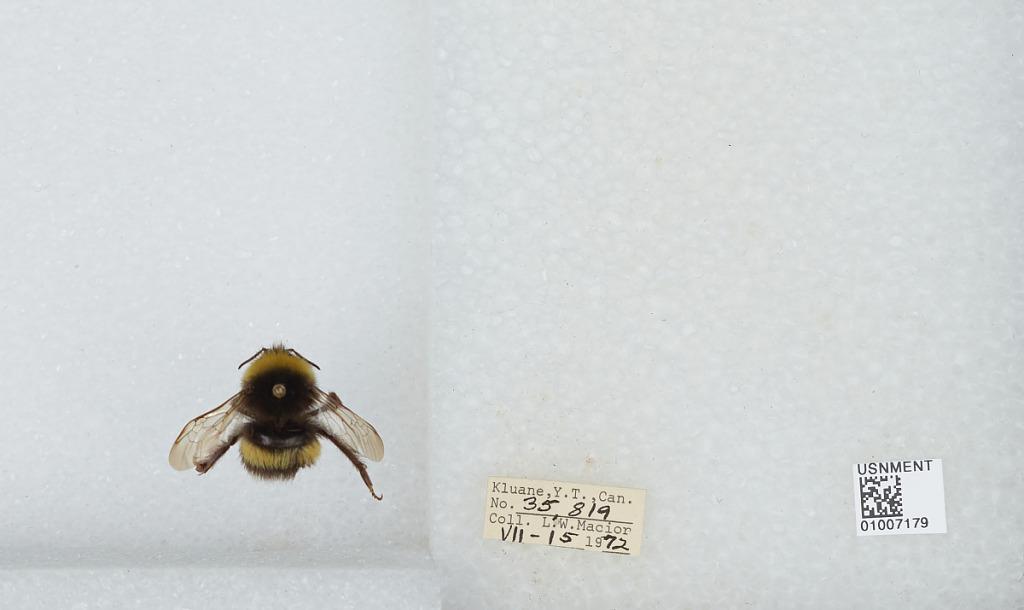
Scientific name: Bombus (Bombus) lucorum (Linnaeus)
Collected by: L. Macior
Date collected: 1972-7-15
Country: Canada
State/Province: Yukon Territory
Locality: Kluane
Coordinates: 60.75, -139.5